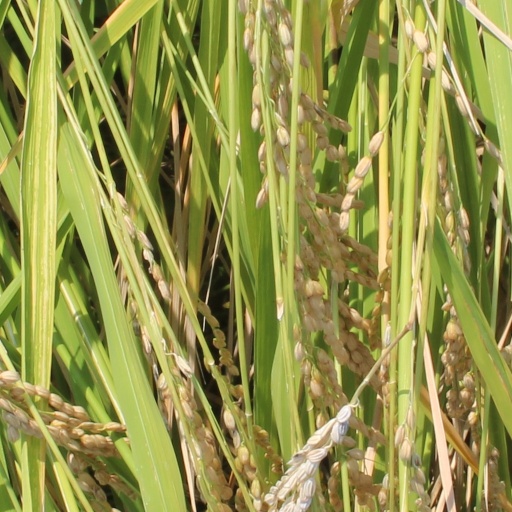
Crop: rice